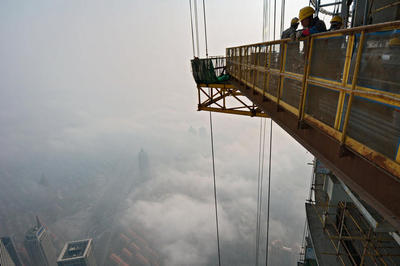
Weather: foggy or hazy